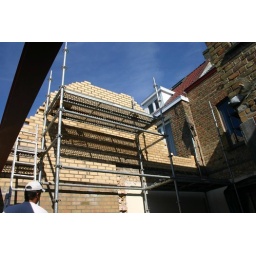
This new wall will form the side of the roof/room which will be created above the kitchen area.